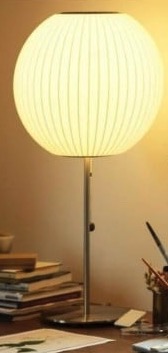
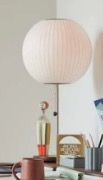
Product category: misc
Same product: yes